Through the Looking Glass (video game)

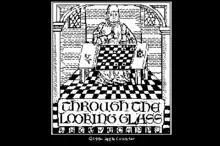

Through the Looking Glass, also known as Alice, is a 1984 video game written for the Apple Lisa and Apple Macintosh computers. Written by a member of the Lisa and Mac teams, Steve Capps, it was one of the earliest video games on the Mac platform, part of the only games disk officially sold by Apple Computer during that era.